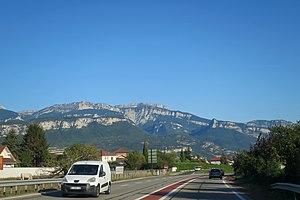
La route nationale 85, ou RN 85, est une route nationale française reliant en 2015 Le Pont-de-Claix sur l'autoroute A480 à La Saulce via Gap et Aubignosc à Barrême via Digne-les-Bains.